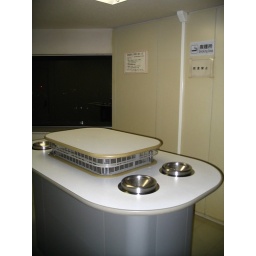
This is in a hallway of an office tower, it's the smoking section. The silver things are ashtrays.